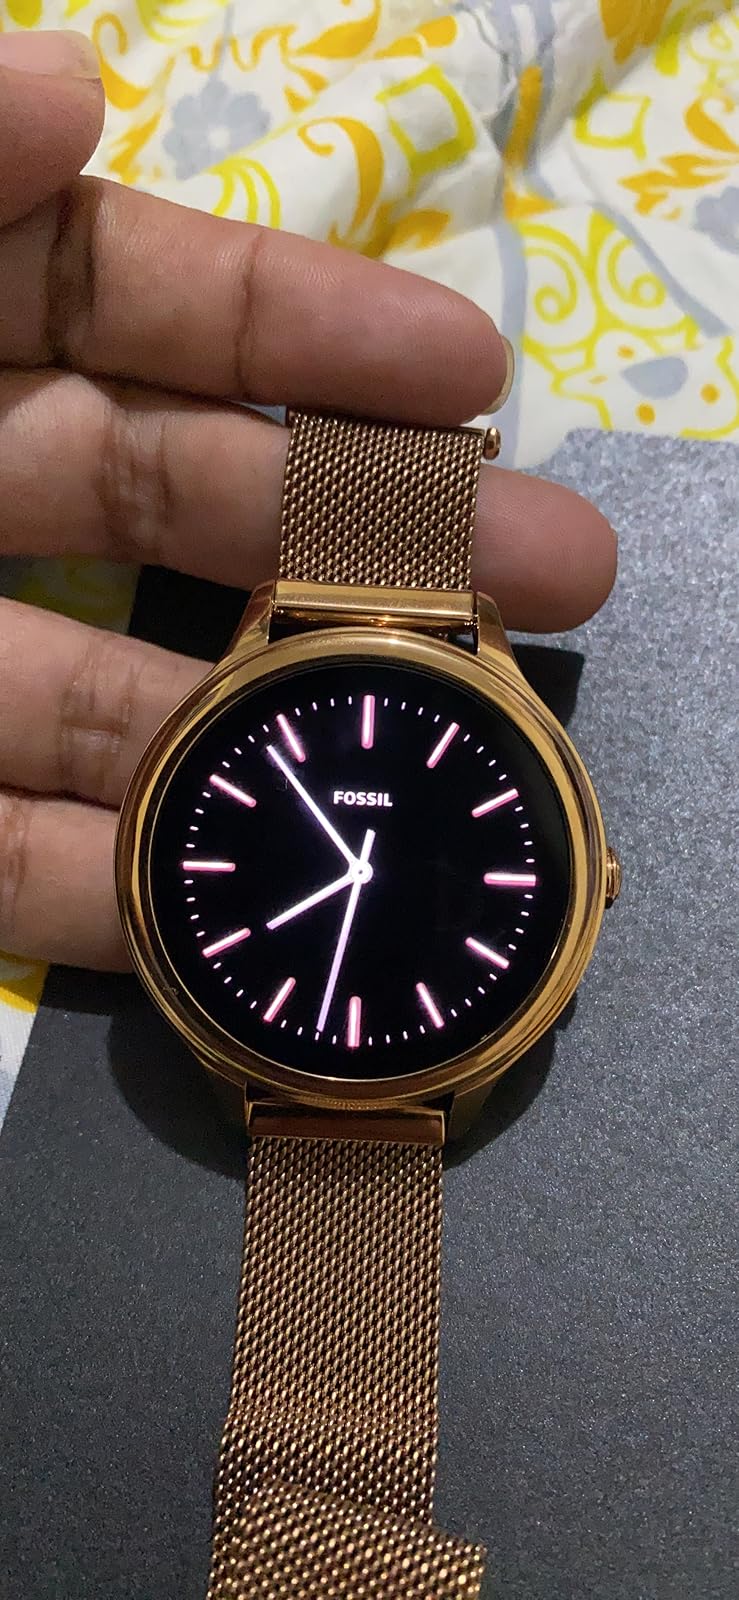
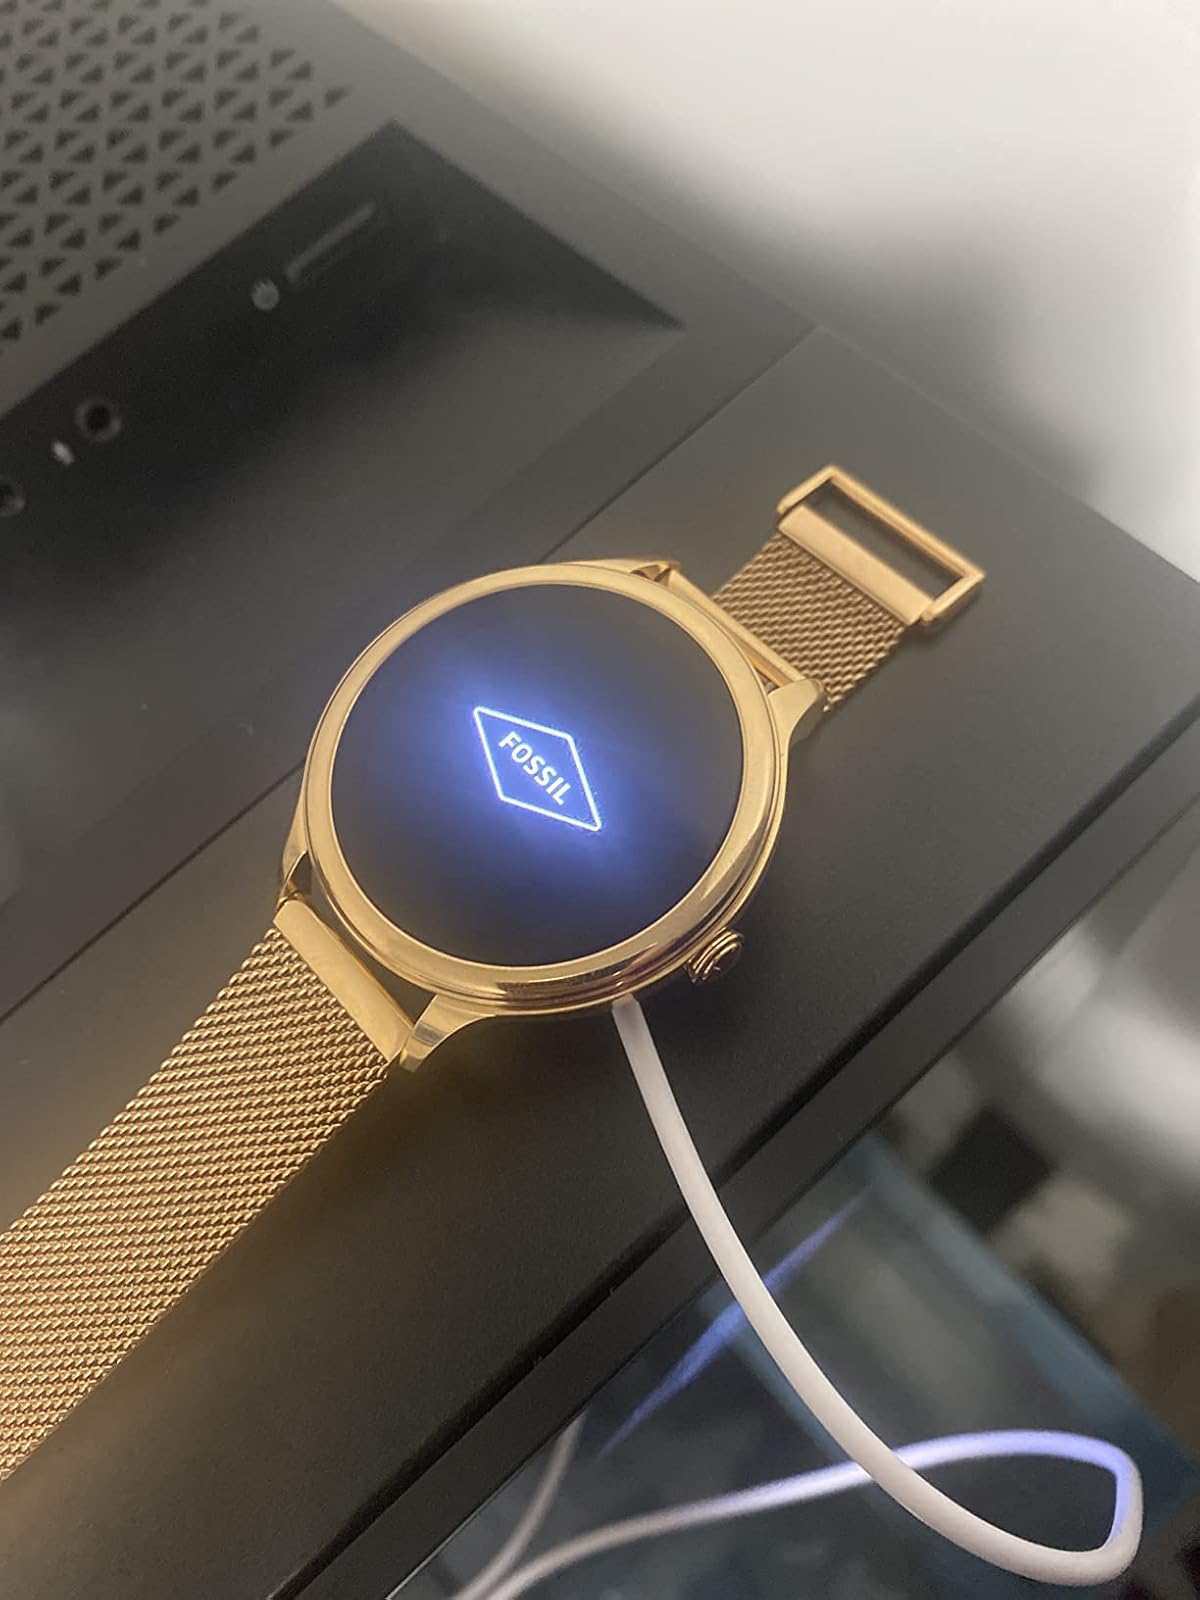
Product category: smartwatch
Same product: yes